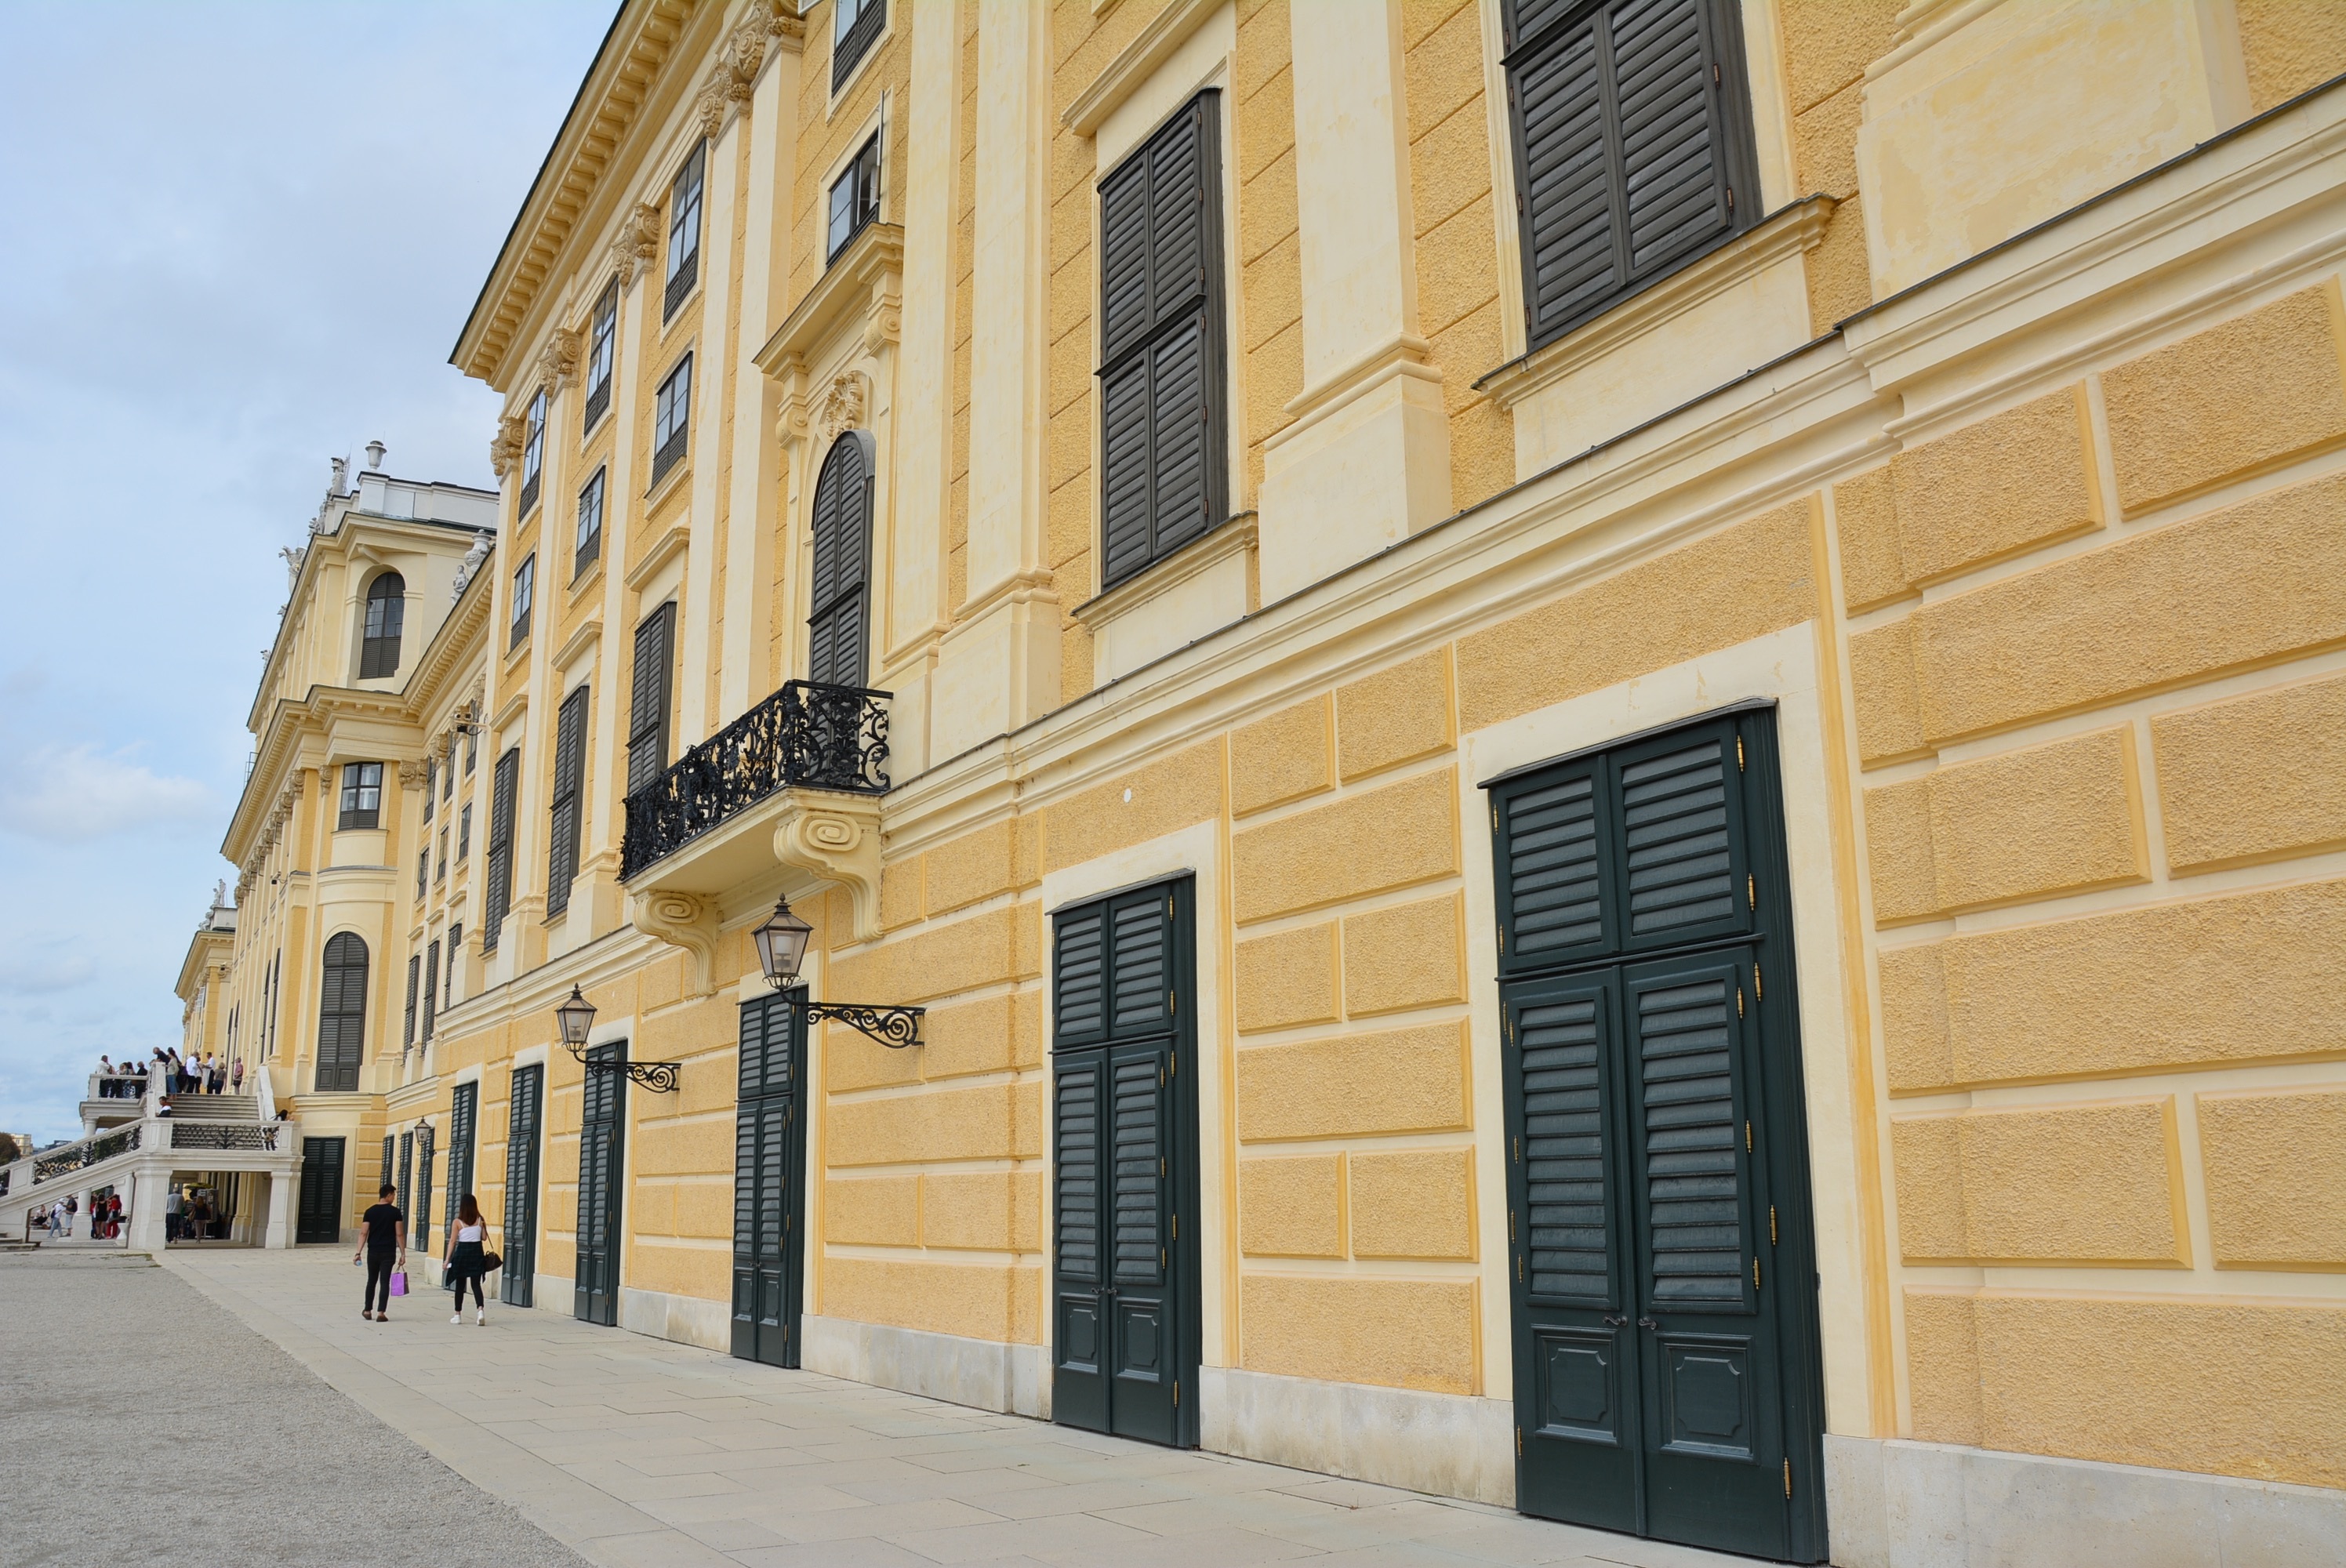
architecture, wood, road, street, palace, downtown, facade, austria, on, vienna, schonbrunn, neighbourhood, sch nbrunn palace, old palace, residential area, window covering